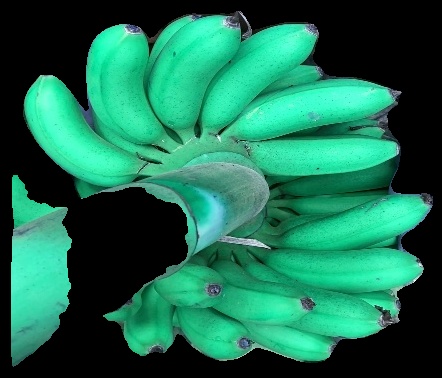
Variety: rasbale
Grade: grade1